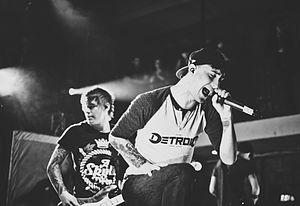
We Came as Romans est un groupe de metalcore américain, originaire de Troy, dans le Michigan. Ils sont auteurs de deux EP et quatre albums studio.